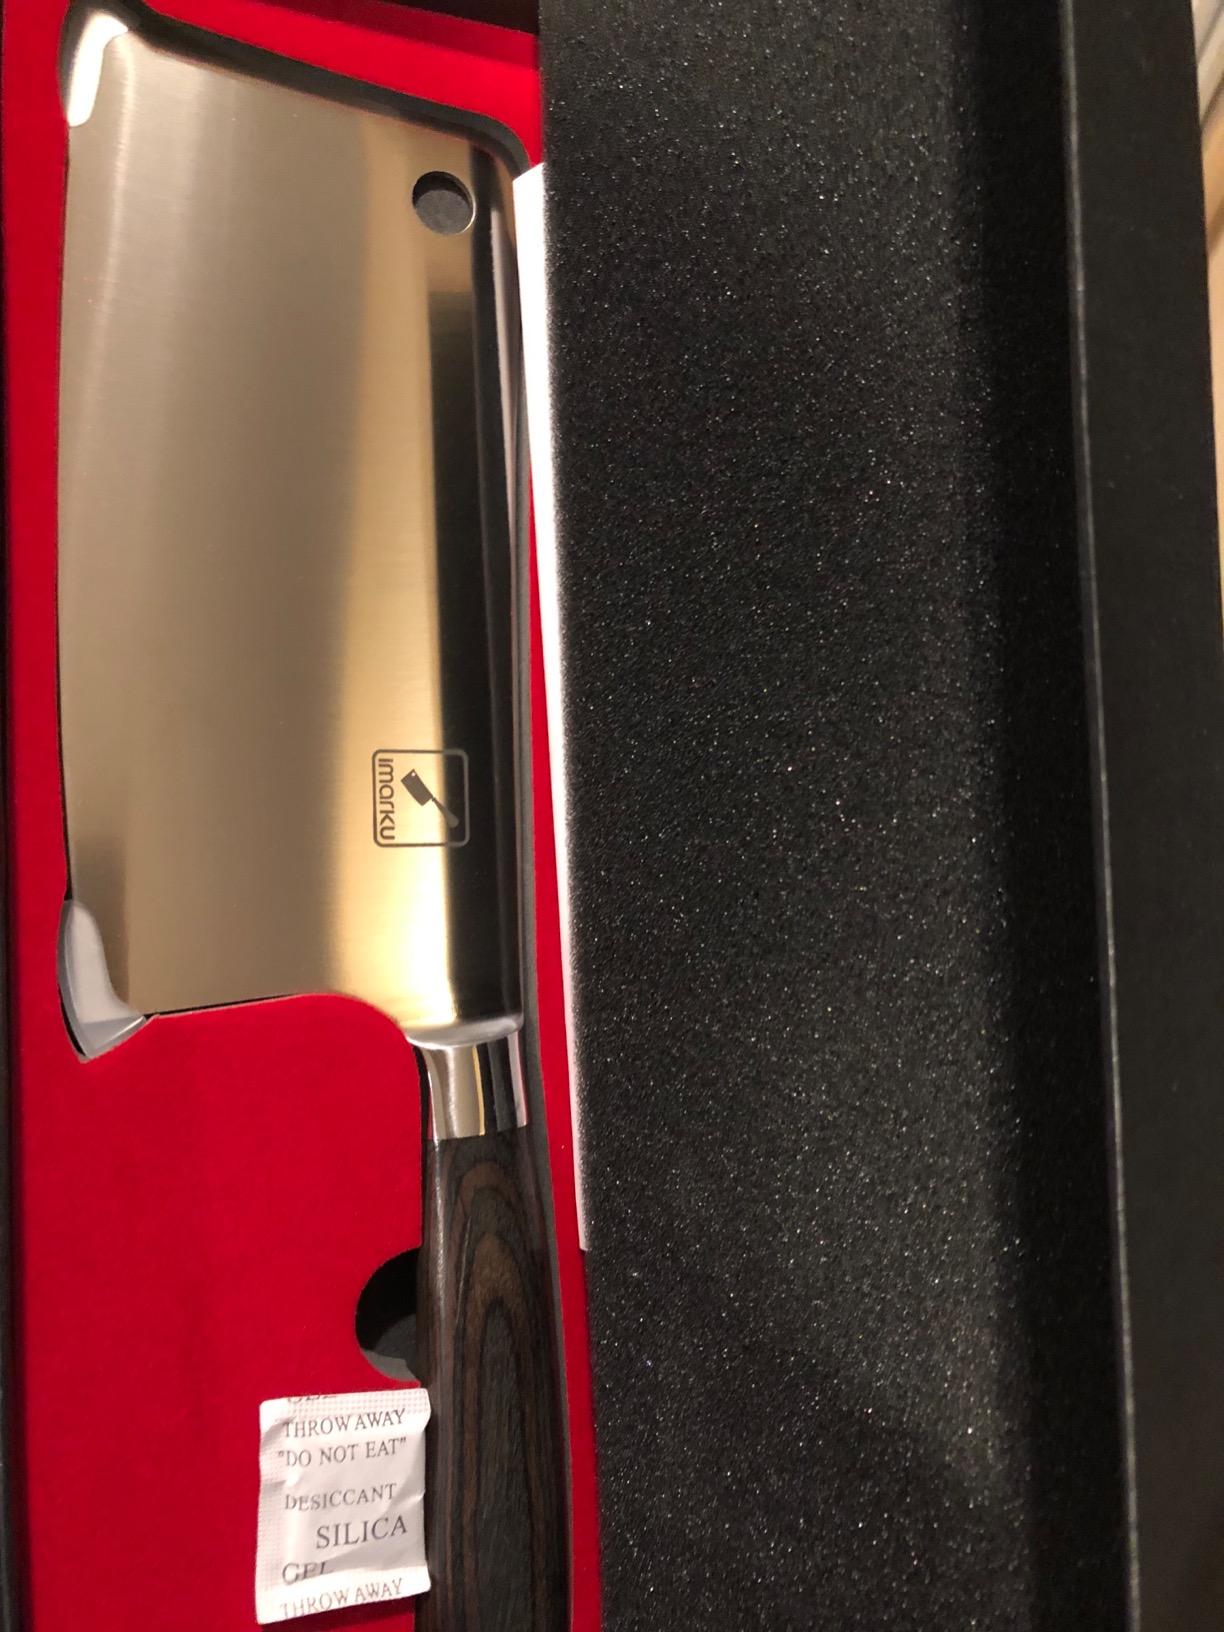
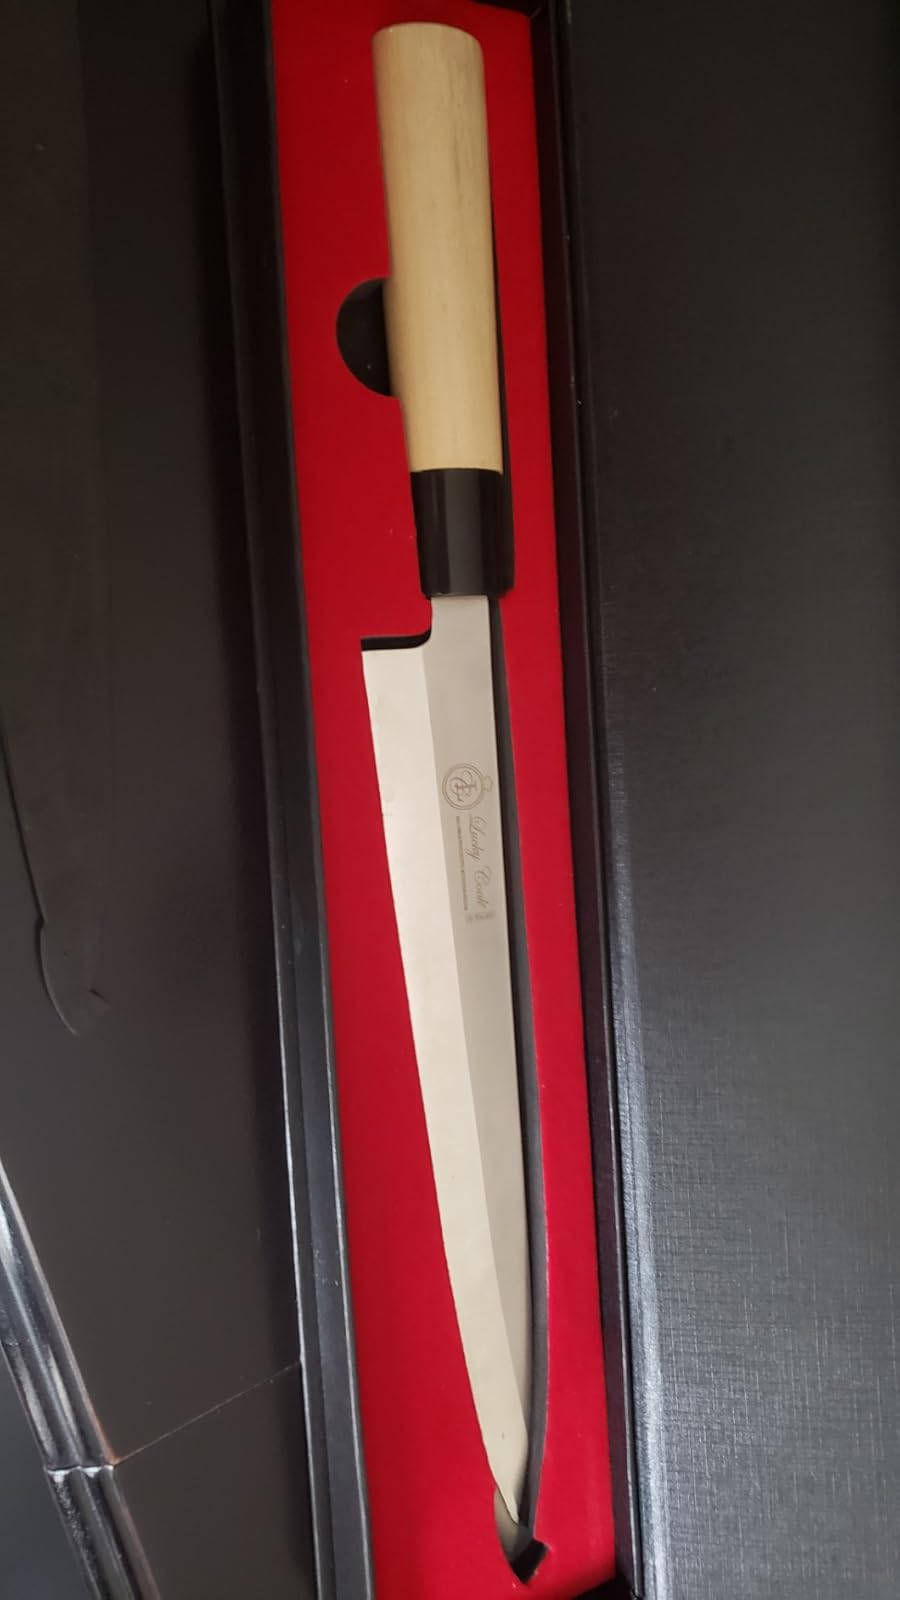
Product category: items_knife
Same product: no